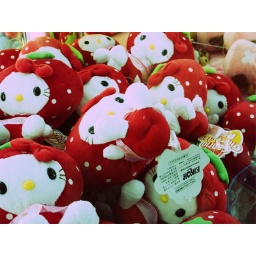
soft toys in a machine at the capitol theatre building